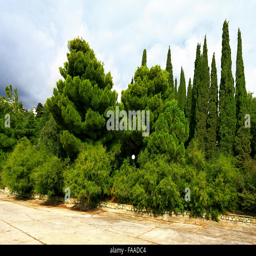
trees , bushes , cypress trees and other plants in the subtropical park